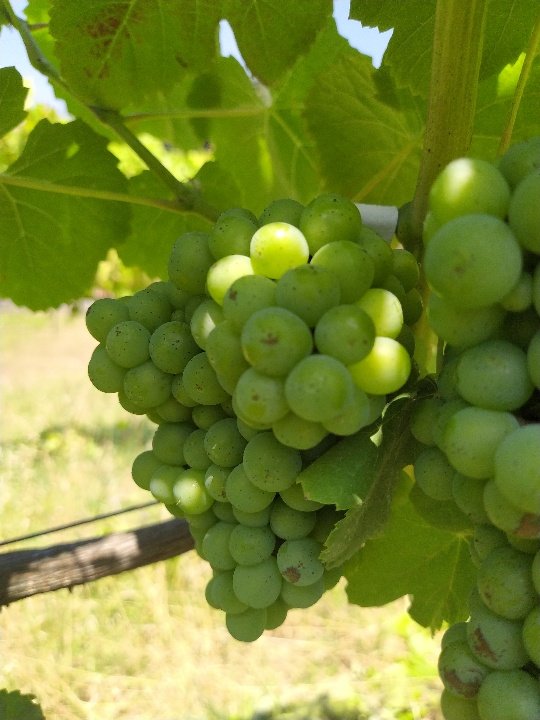
Berries visible: 93
Grape clusters: 2